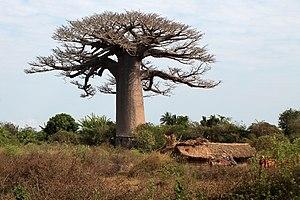
Adansonia est un genre d'arbres de la famille des Bombacaceae selon la classification classique, ou de celle des Malvaceae selon la classification phylogénétique. Ce sont des arbres qui émergent de la savane, résistent à des chaleurs intenses, peuvent vivre très vieux et mesurer 40 mètres de haut.